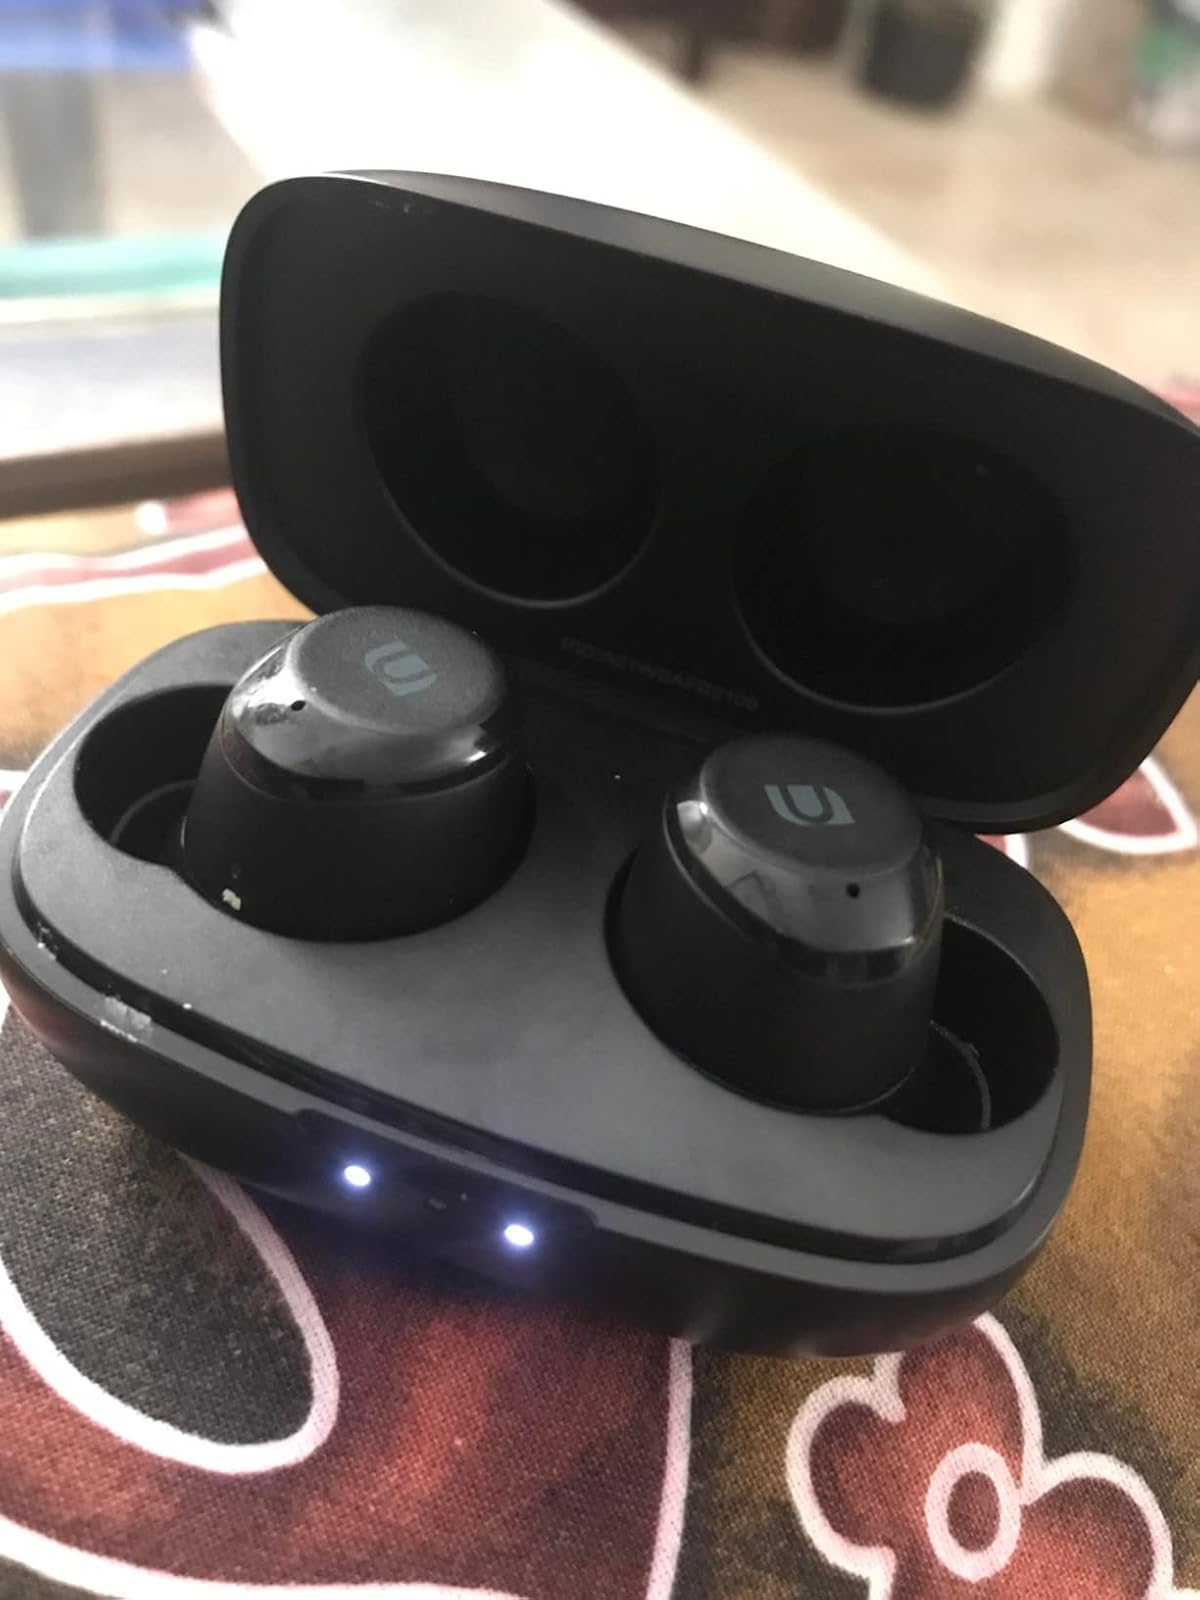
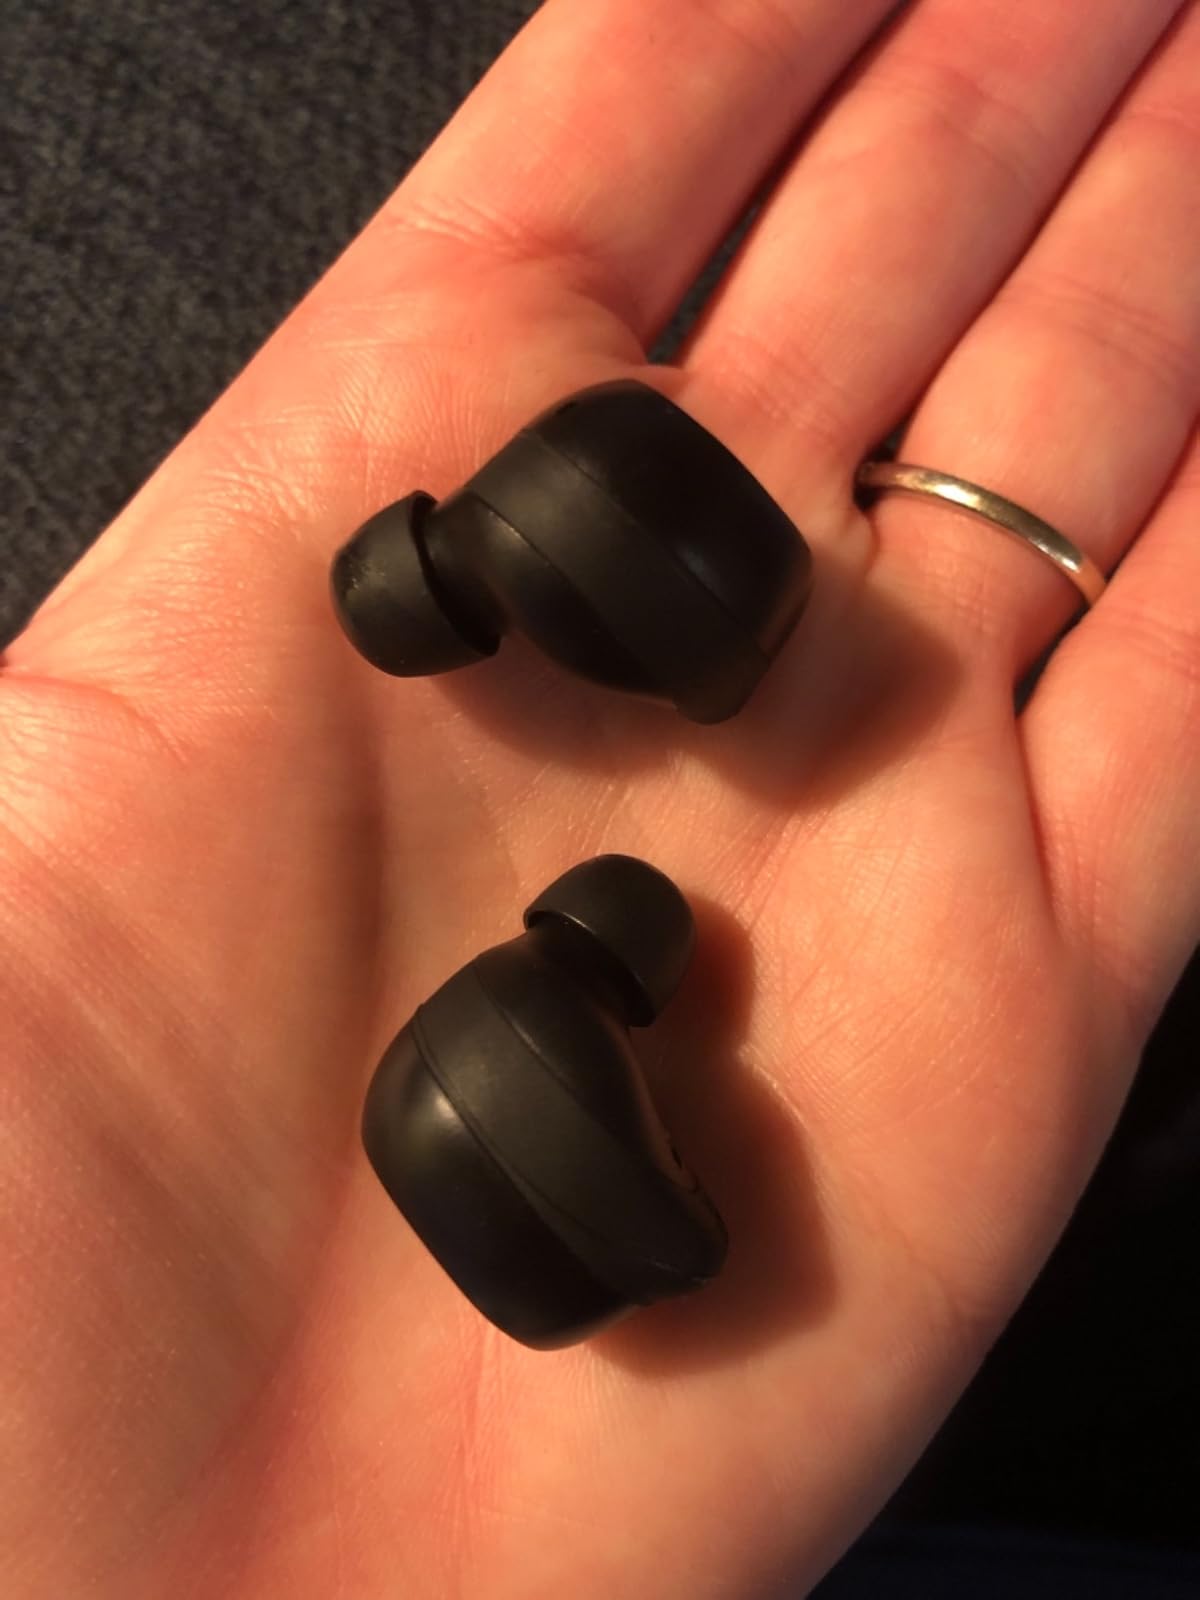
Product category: earbuds
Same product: no